Konstantin Ghilian Karl d'Aspré

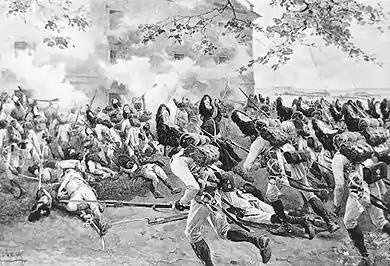
Merville's grenadier brigade of d'Aspré's division storms Essling. Painting by Felician Myrbach.

On 21 May, the first day of the Battle of Aspern-Essling, the grenadier reserve was not committed to combat. The next day, Napoleon tried to break out of the narrow bridgehead by sending Marshal Jean Lannes with three divisions to assault the weak Austrian centre. In the crisis, Archduke Charles moved d'Aspré's and Prochaska's grenadier divisions (under Kienmayer) to block Lannes. When the troops showed unsteadiness, Charles personally waved the colours of the grenadiers of the "Zach" Infantry Regiment Nr. 15 to rally his troops. This greatly heartened the defenders, and the French assault was defeated when reinforcements arrived from the right and left flanks. In the afternoon, Charles ordered Merville's brigade from d'Aspré's division to attack Essling, which had held out against repeated assaults. The grenadiers routed the French from the village, except for the fortress-like granary which held out. Later, five battalions of the Imperial Guard recaptured Essling.